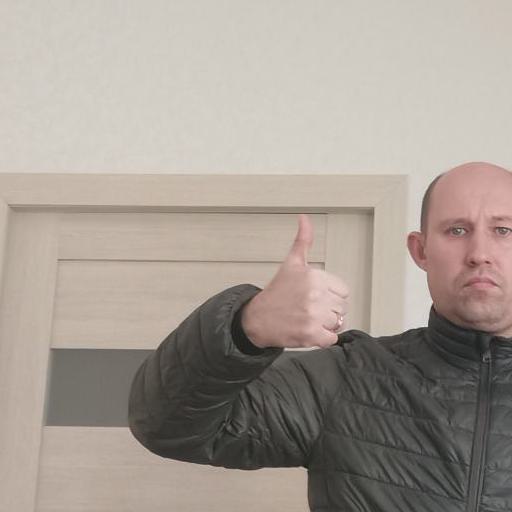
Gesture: like